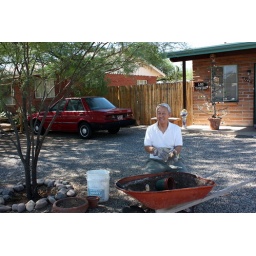
I started building a cactus garden in front of my house ....